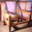
Label: chair